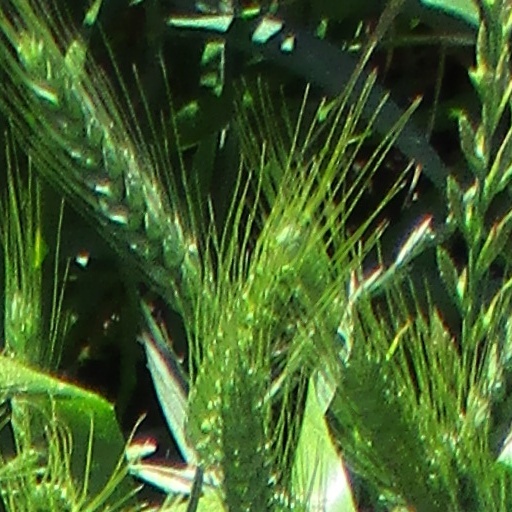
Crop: wheat